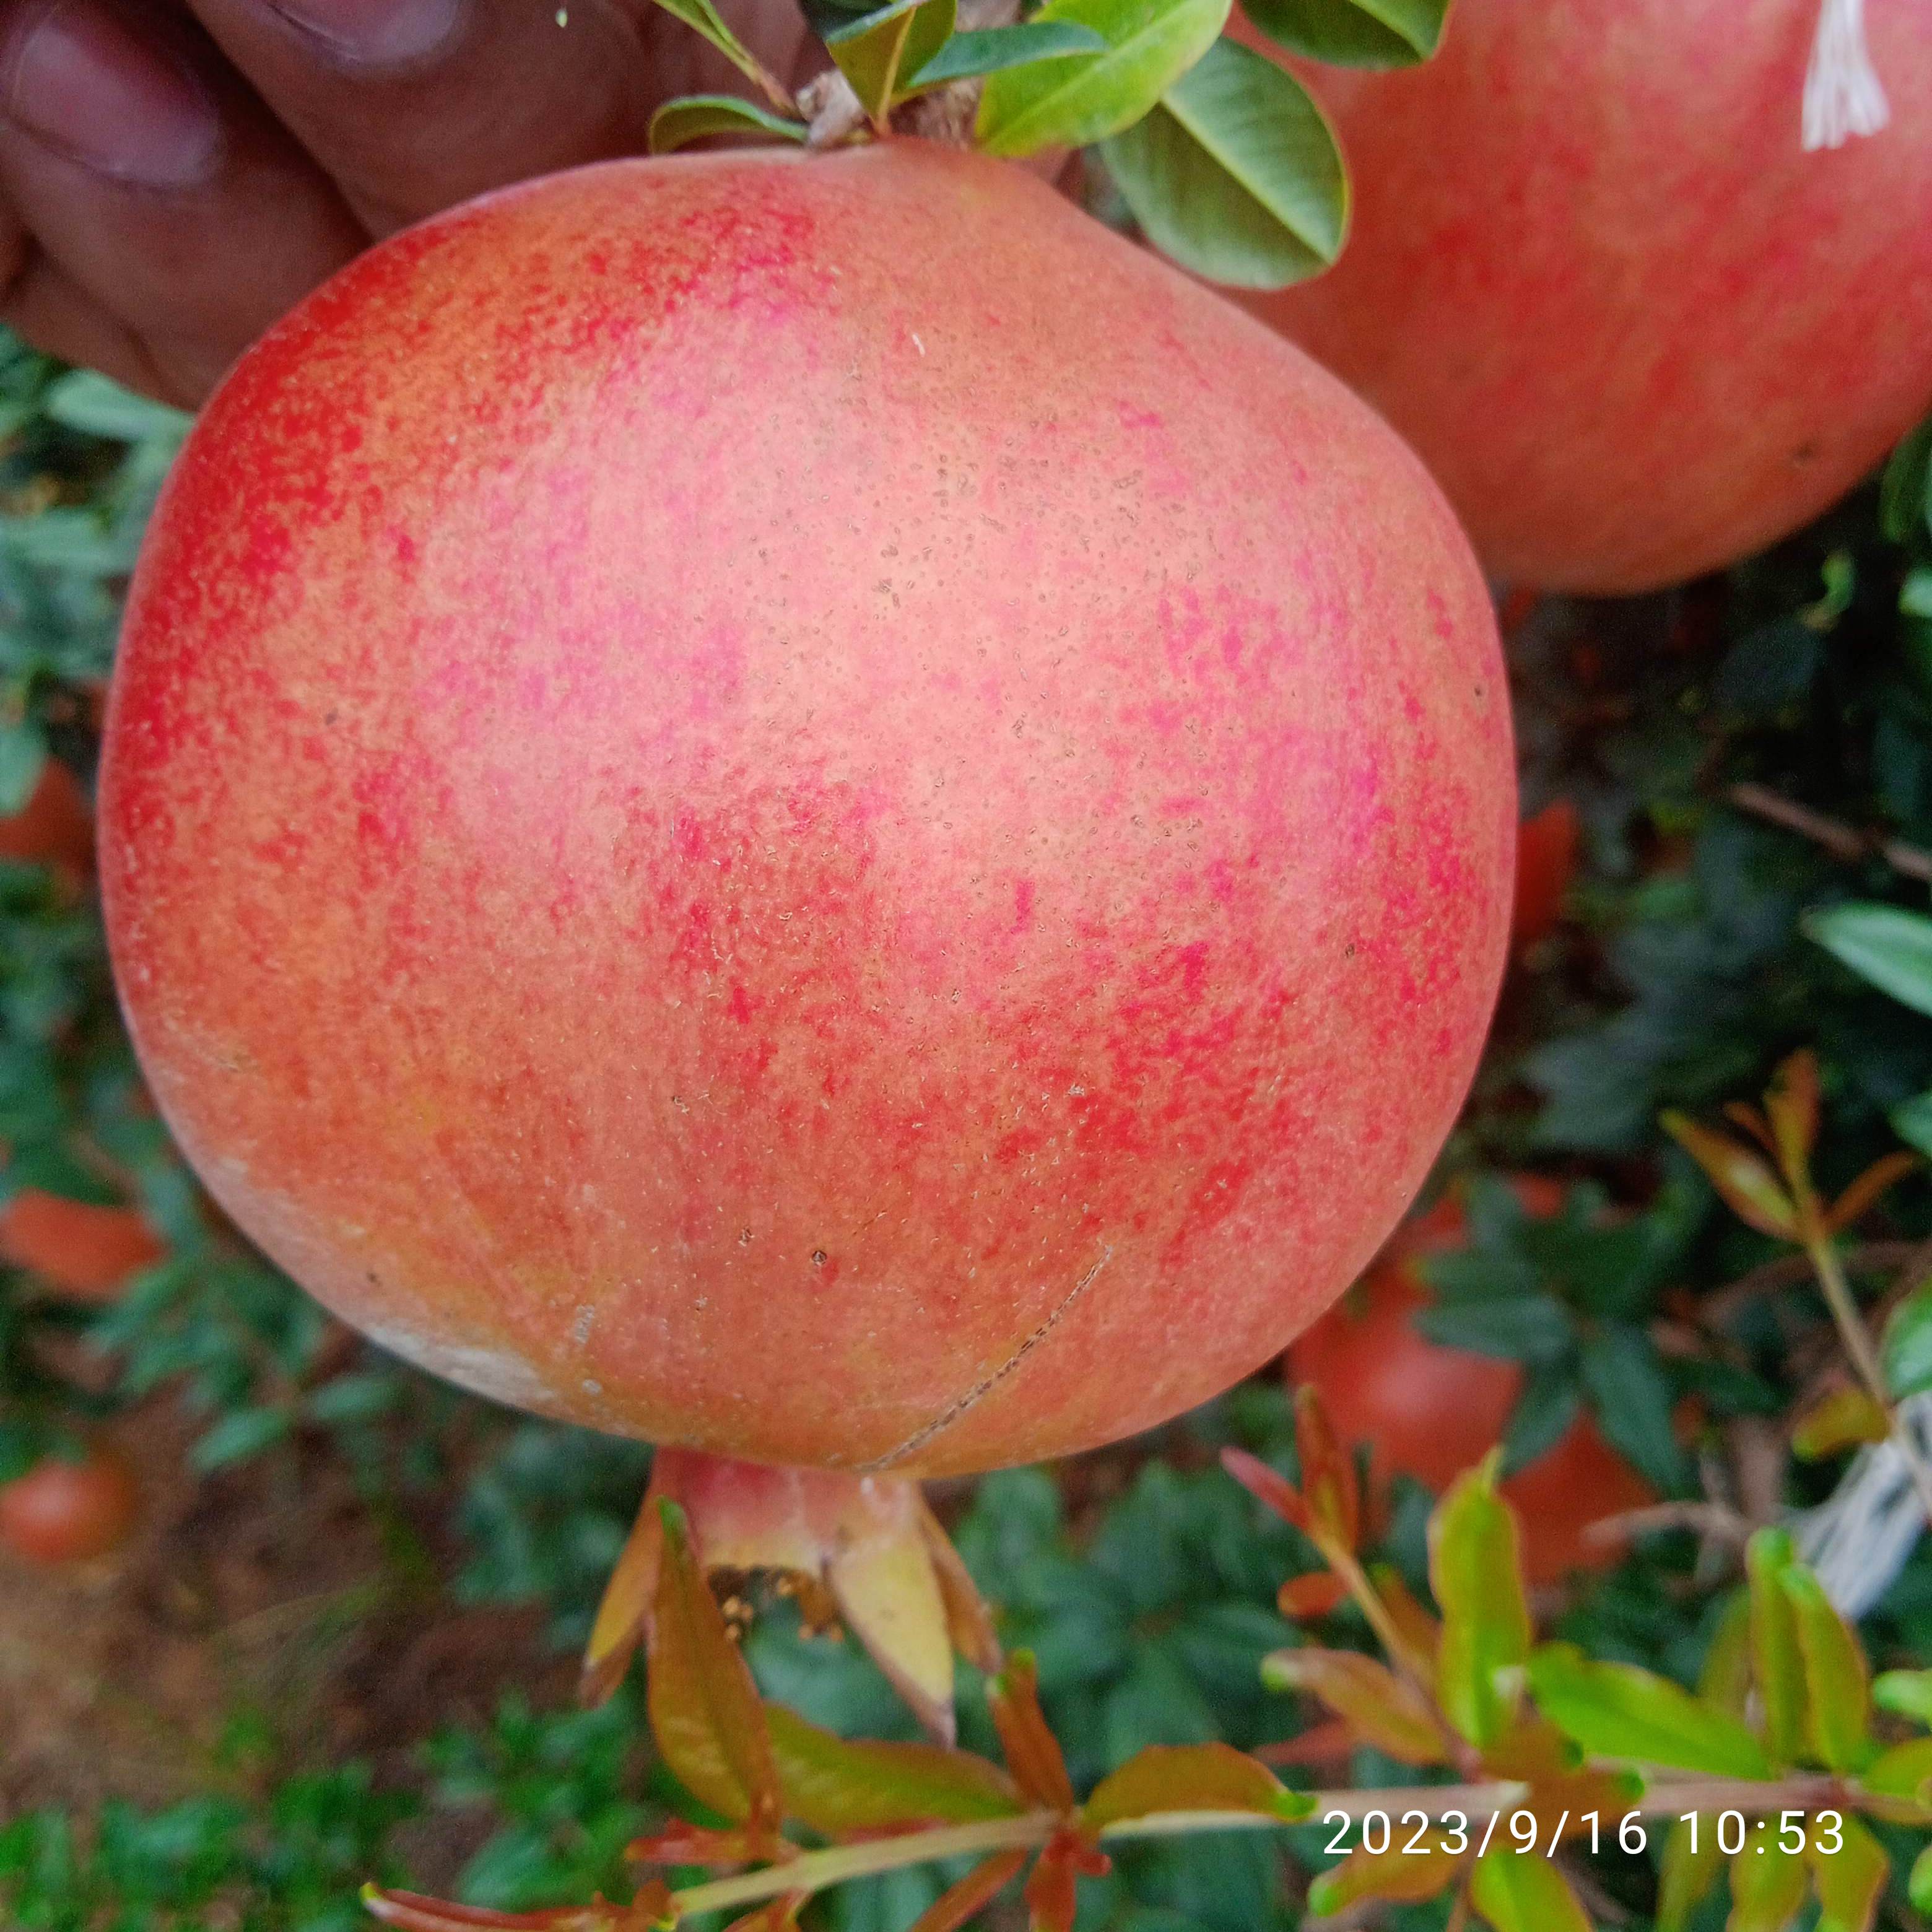
Label: Healthy